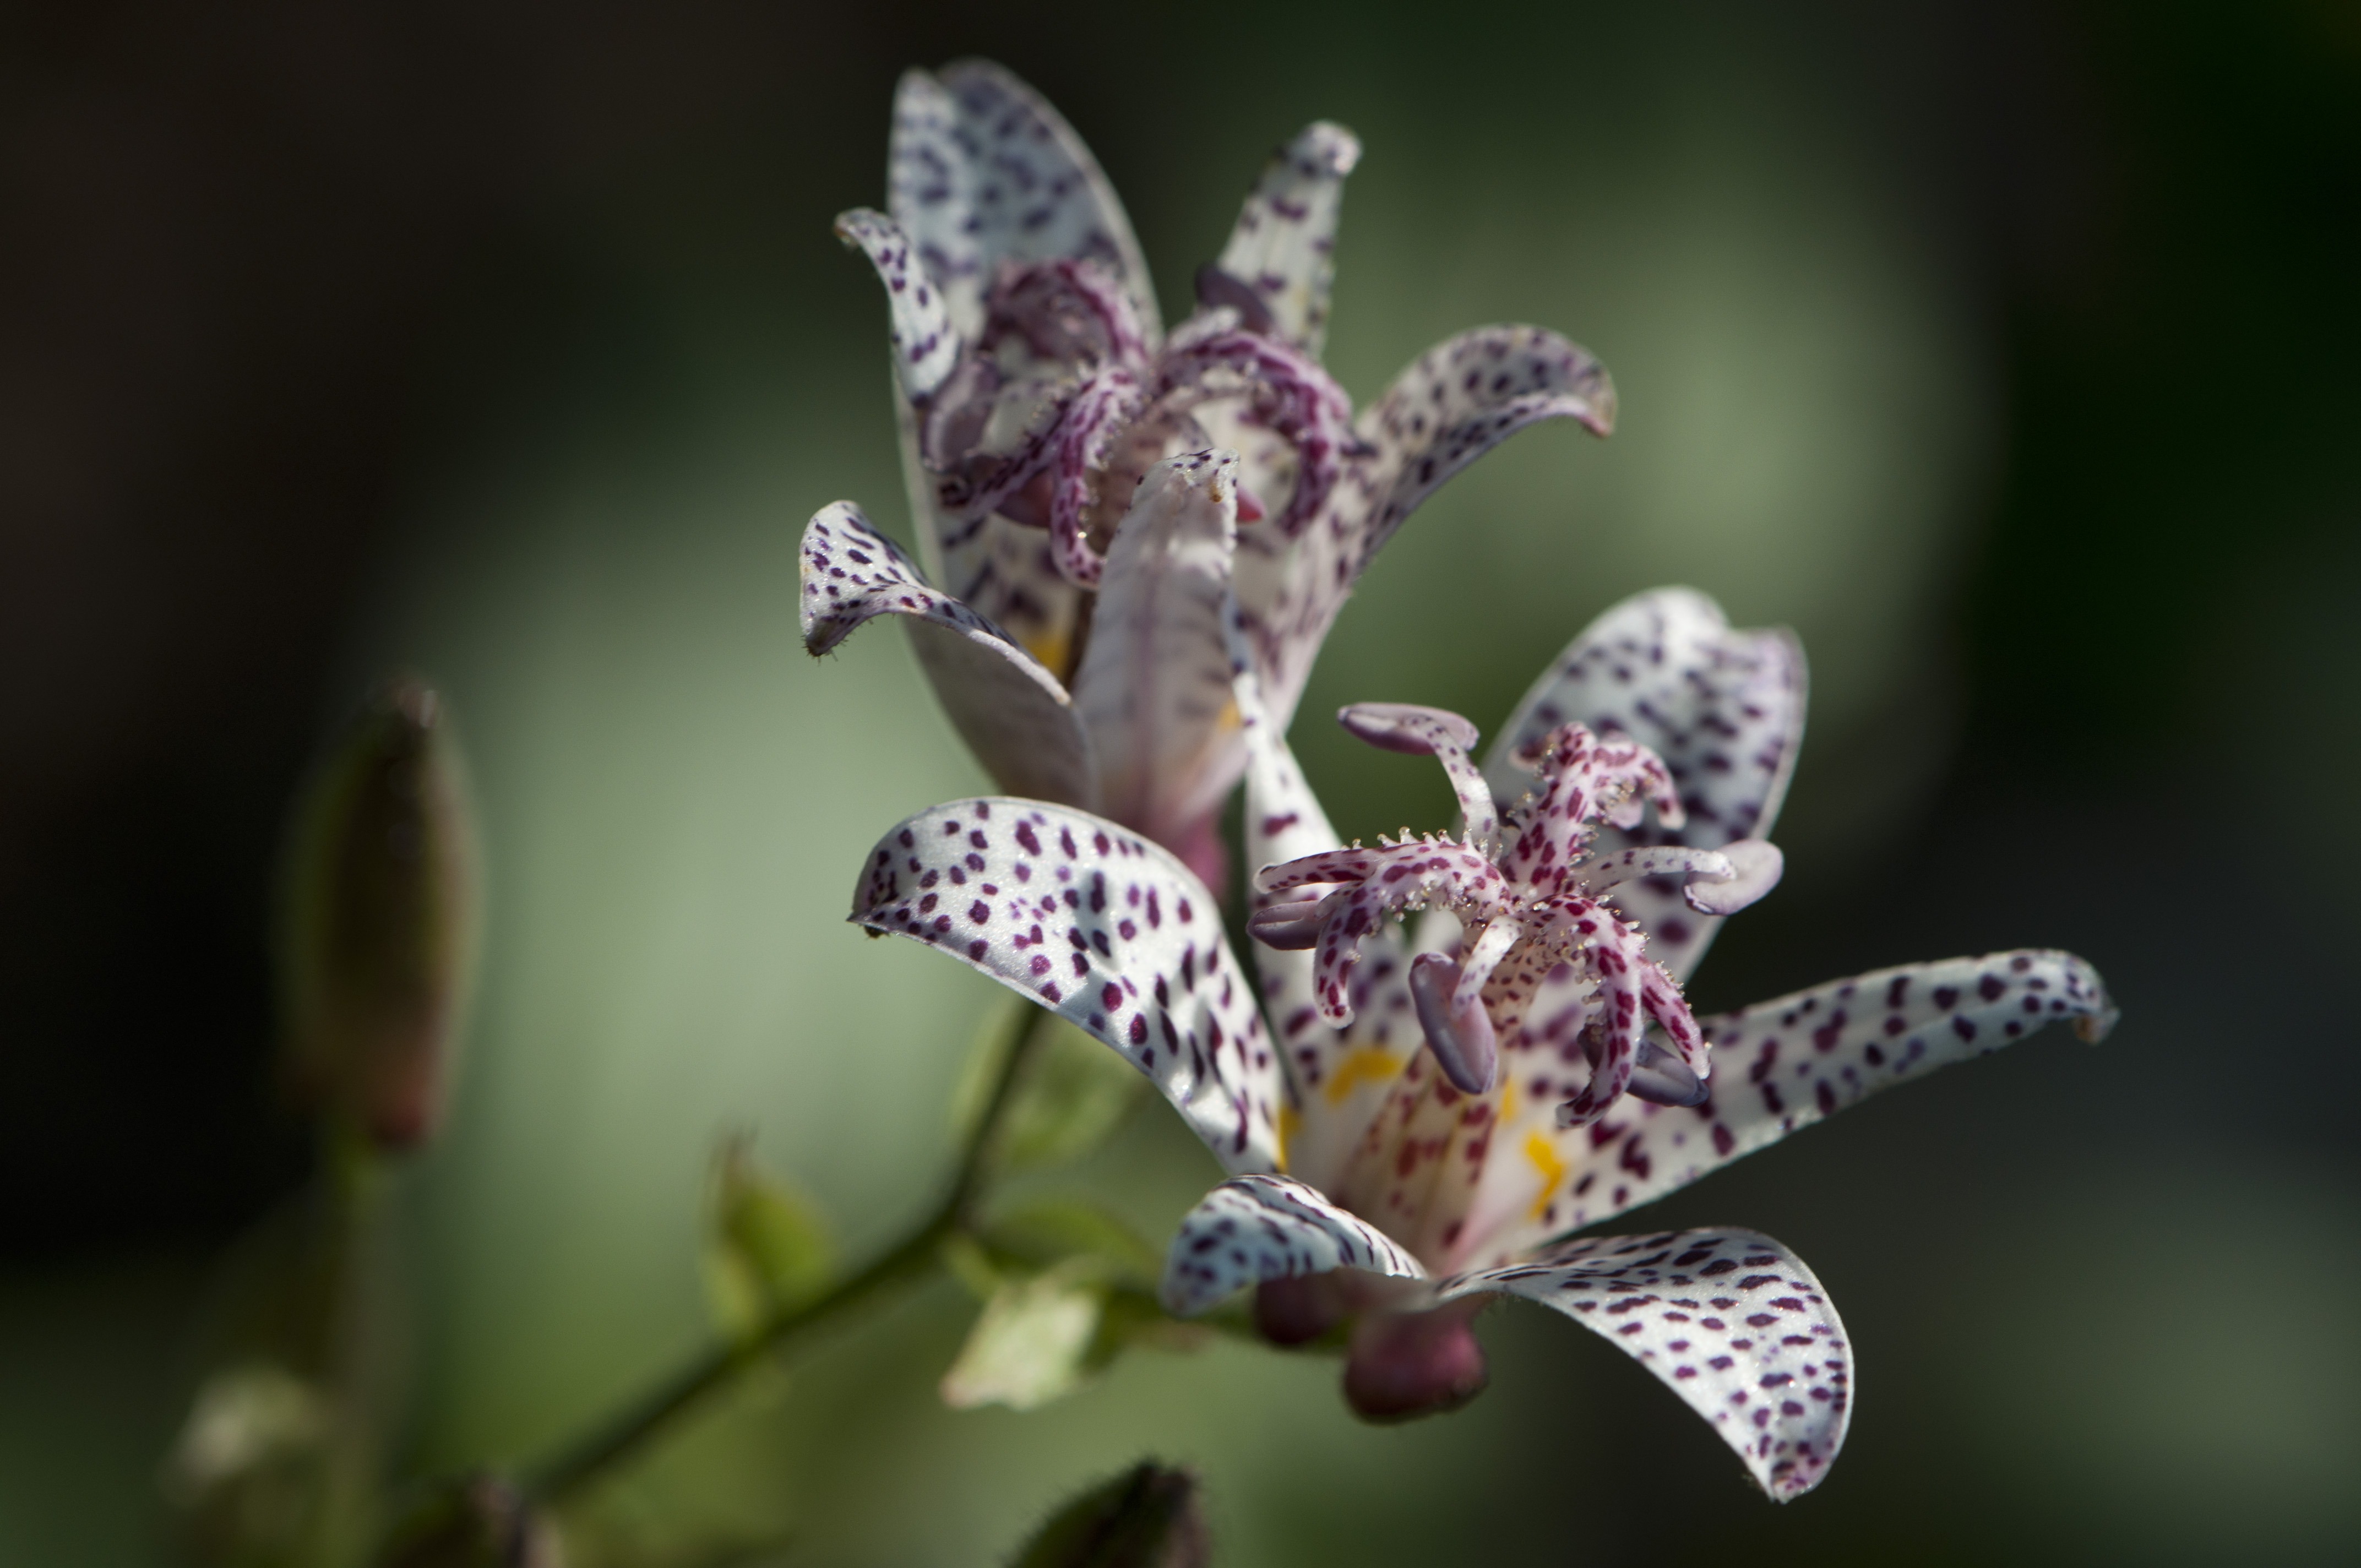
nature, outdoor, blossom, growth, plant, photography, stem, flower, petal, bloom, country, floral, aroma, environment, foliage, gift, decoration, rural, spring, insect, natural, fresh, romantic, botany, agriculture, garden, decor, flora, perennial, season, lavender, botanical, fauna, sprout, life, freshness, orchid, ecology, wildflower, close up, scene, elegant, ornamental, delicate, lily, exotic, vibrant, bud, fragrant, traditional, nectar, daylily, macro photography, vitality, flowering plant, fragility, land plant, english lavender